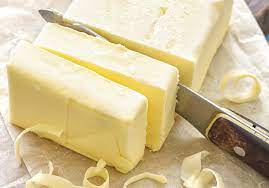
Nataal bii nag maa ngi ciy janook bëer bu nuy dagg. Mel na ne bëer bu mag la bu nuy dagg ay pàcc ni ma ko gise nii ci nataal bi. Bëer bi nag nu ngi koy wax bëeru dagg.